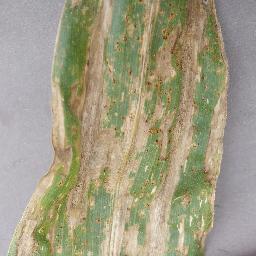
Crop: corn
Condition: (maize)_cercospora_spot_gray_spot